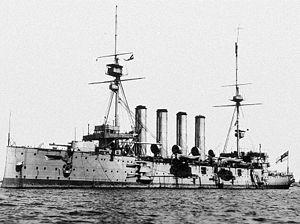
La classe Cressy était une classe de six croiseur cuirassés armés lancés entre décembre 1899 et mai 1901 pour la Royal Navy.
Le HMS Cressy était un croiseur cuirassé de classe Cressy de la Royal Navy. Il fut coulé par le sous-marin allemand U-9, le 22 septembre 1914.